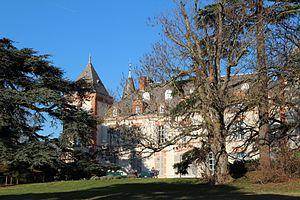
Pin-Balma est une commune française située dans le département de la Haute-Garonne en région Occitanie.